Myrtle Avenue station (BMT Jamaica Line)

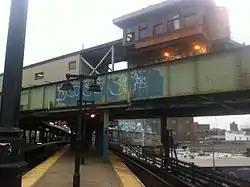
The abandoned upper level

The upper level station (which was marked on signs as Broadway) opened on April 27, 1889, and created a transfer opportunity to the BMT Jamaica Line. The upper level station contained two tracks and an island platform, with stairs to both of the existing platforms on the lower level. The Myrtle Avenue upper level was extended to Wyckoff Avenue on July 21, 1889. The BMT Myrtle Avenue Line from Broadway to Bridge–Jay Streets closed on October 4, 1969, and was replaced via transfer to the B54 bus toward Jay Street.